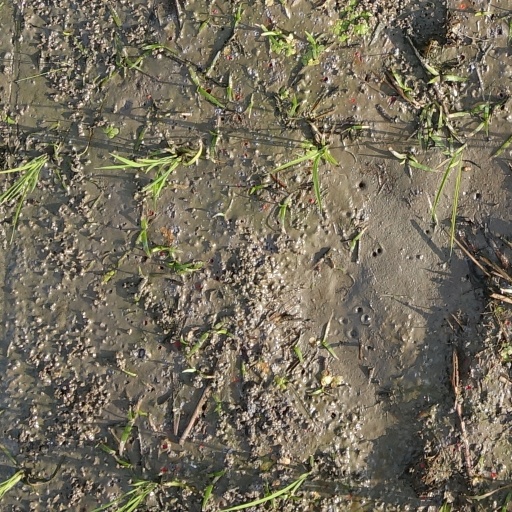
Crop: rice